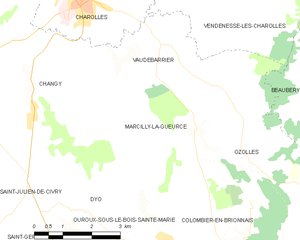
Carte des communes françaises